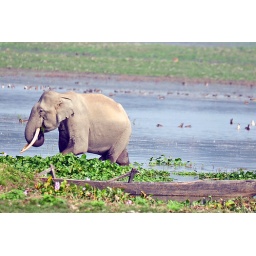
A young male elephant grazing by a water body